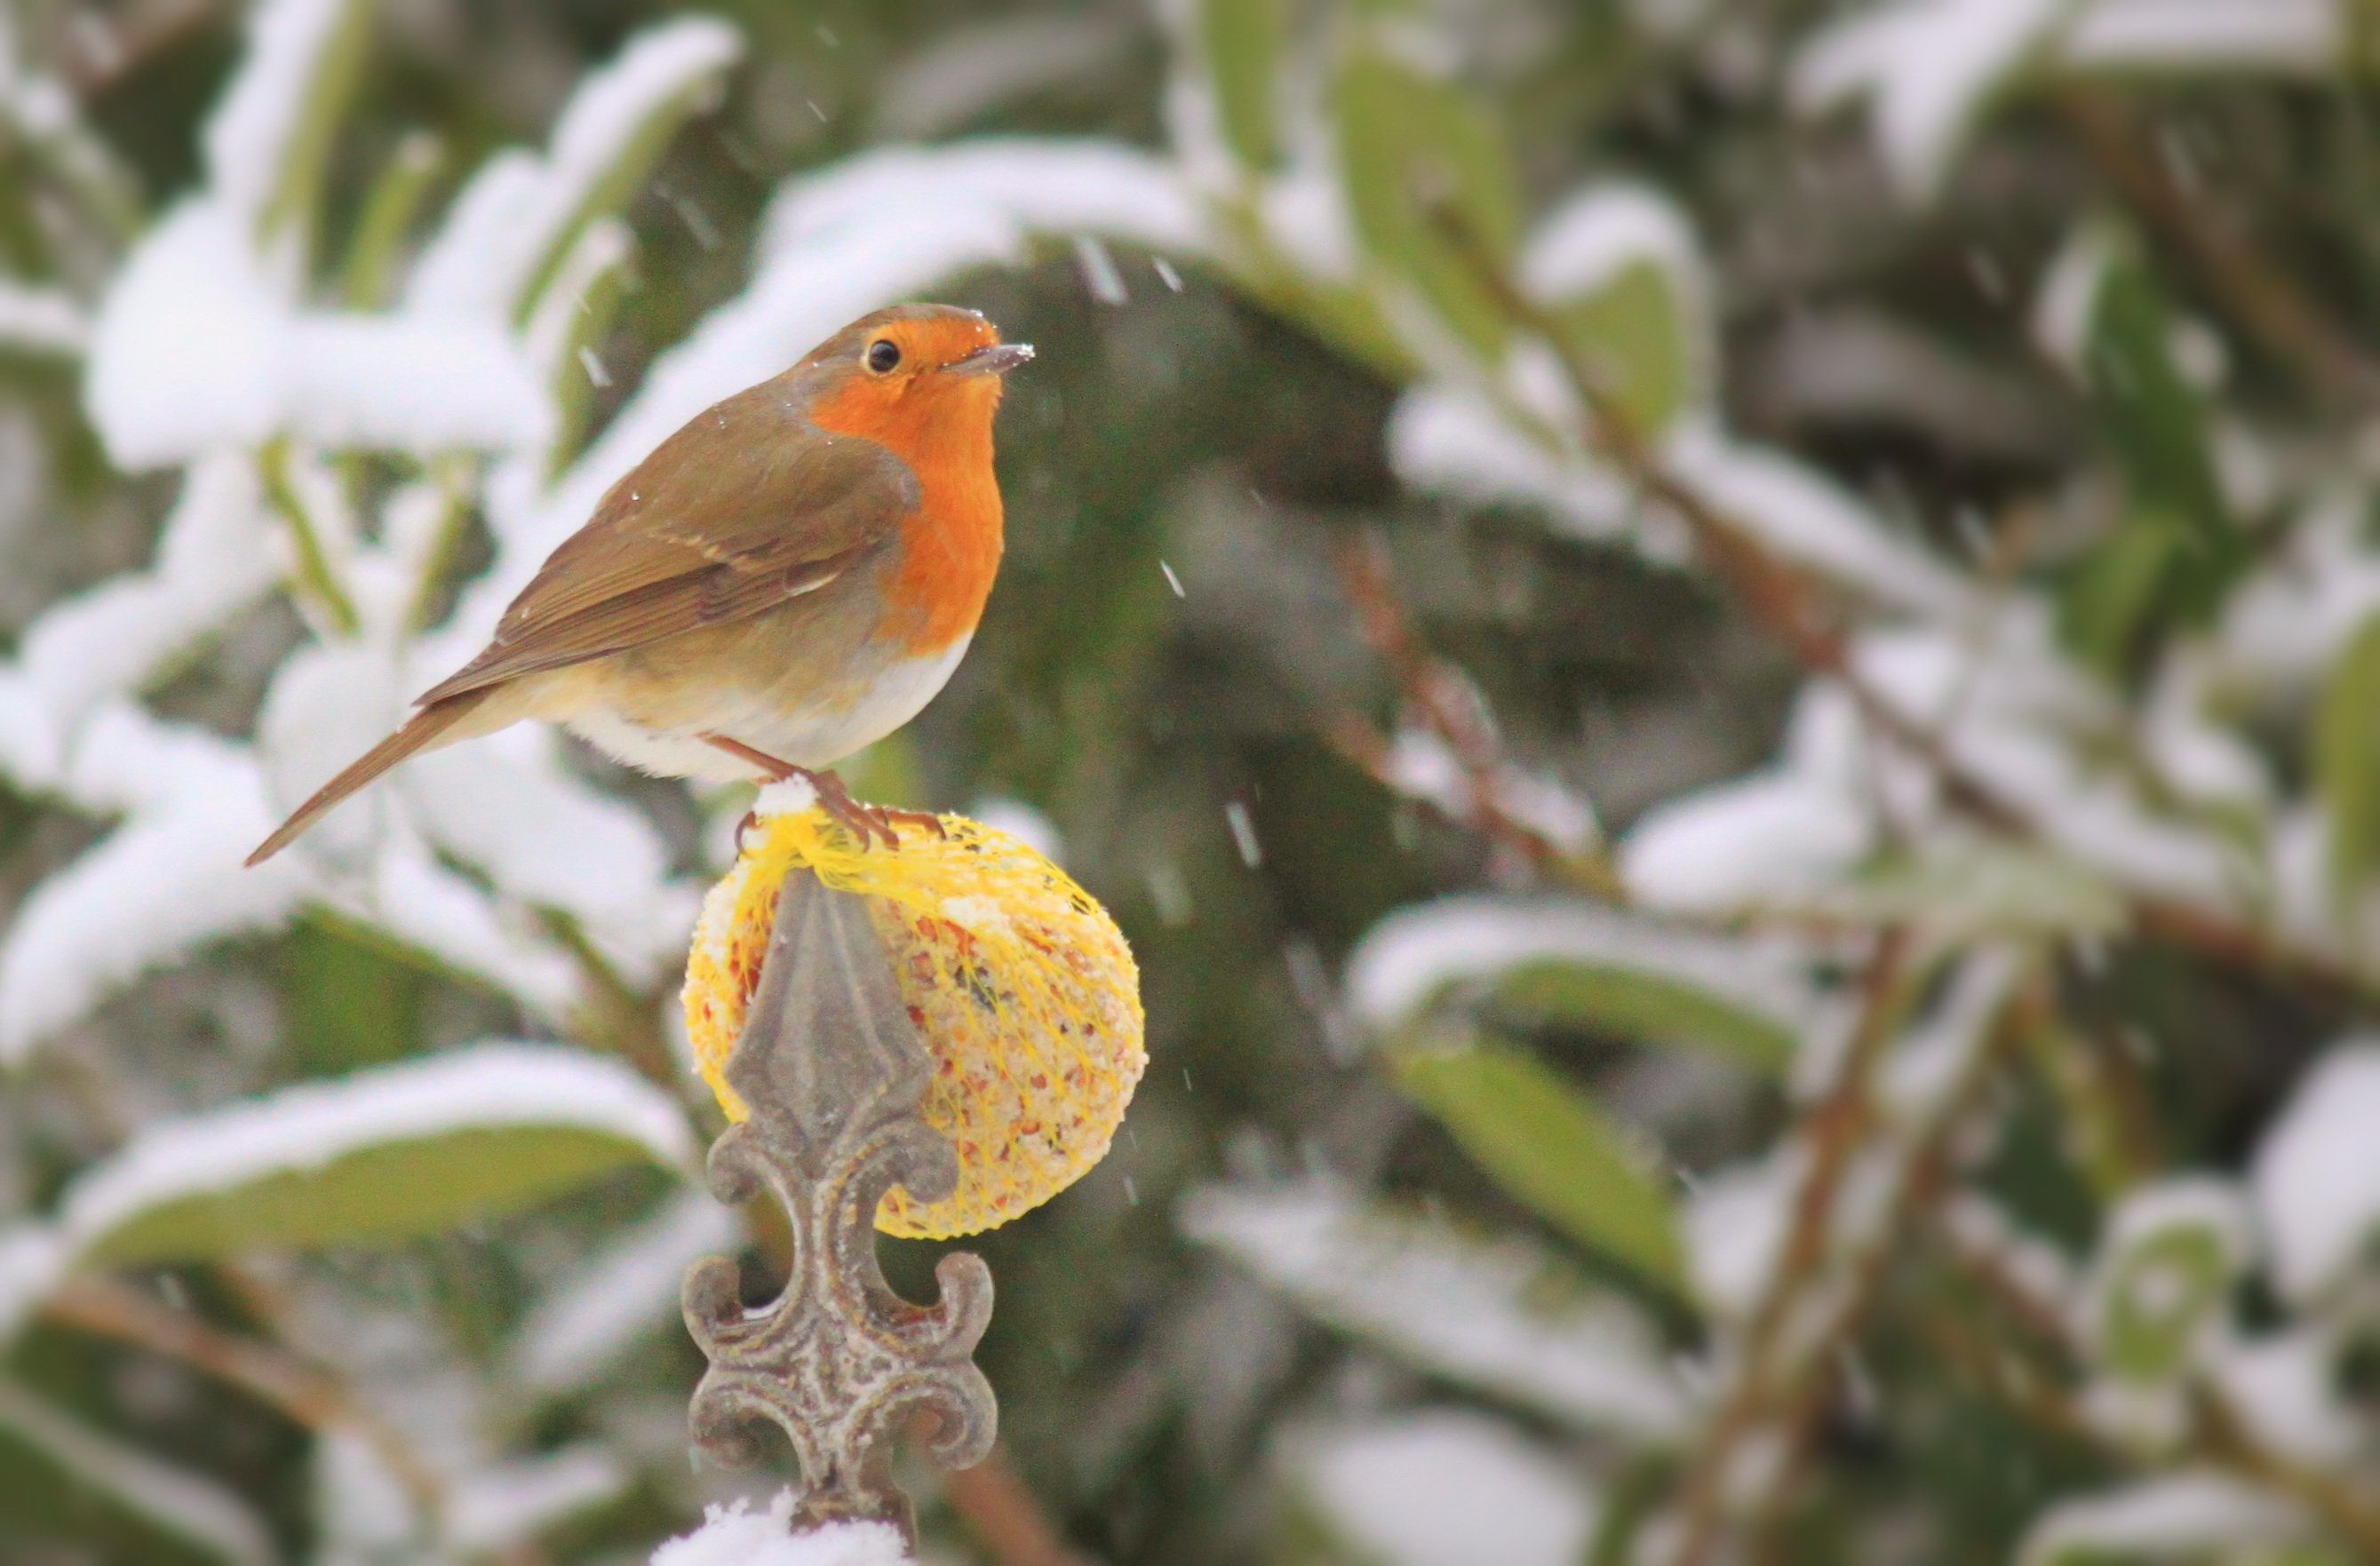
nature, branch, snow, winter, bird, plant, leaf, flower, animal, cute, male, wildlife, beak, botany, garden, flora, robin, feather, fauna, plumage, songbird, vertebrate, finch, foraging, macro photography, feeding place, old world flycatcher, feeding mastered dumplings, perching bird, european robin